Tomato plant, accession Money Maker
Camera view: tilt-top (135 deg); turntable rotation: 180 degrees
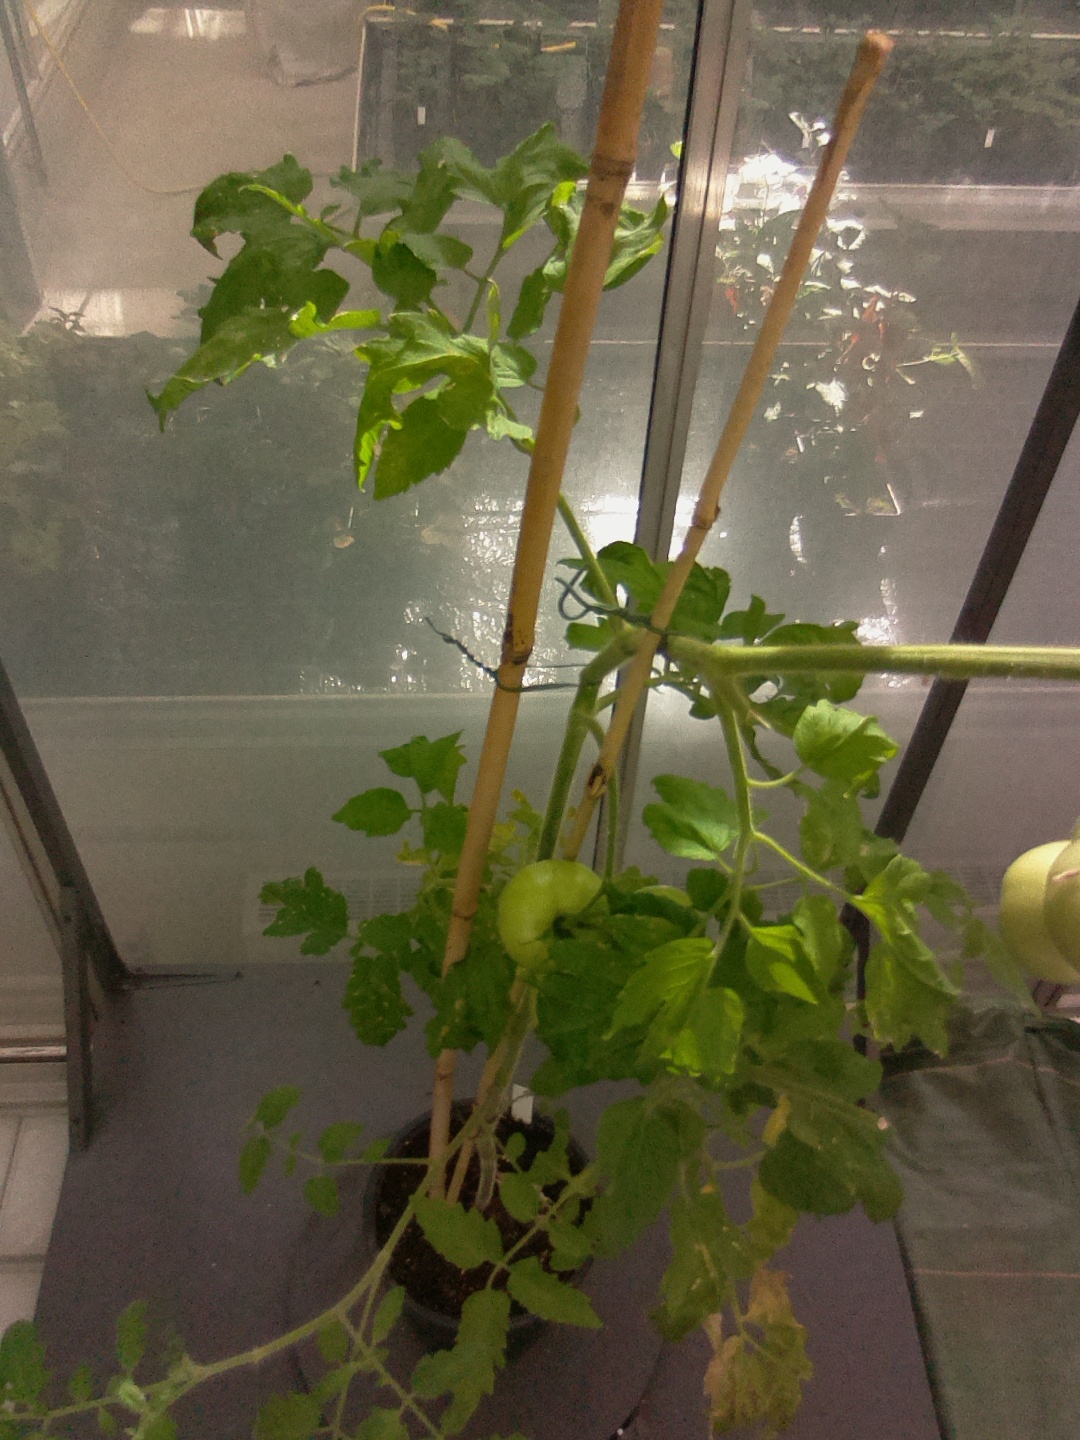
BBCH growth stage 79: 90% -100% of final fruit size